Otto Gildemeister

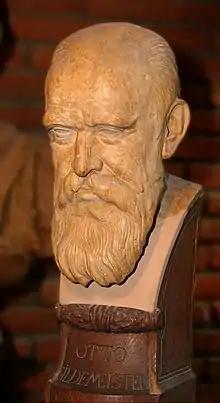
Bust of Gildemeister at the Focke-Museum in Bremen

Otto Gildemeister (13 March 1823 Bremen - 26 August 1902) was a German journalist and translator.